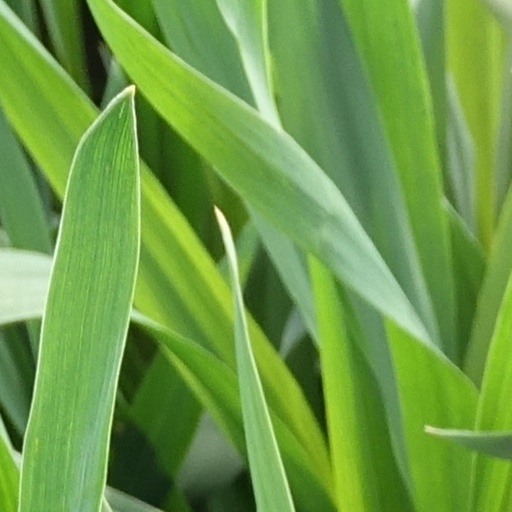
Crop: wheat